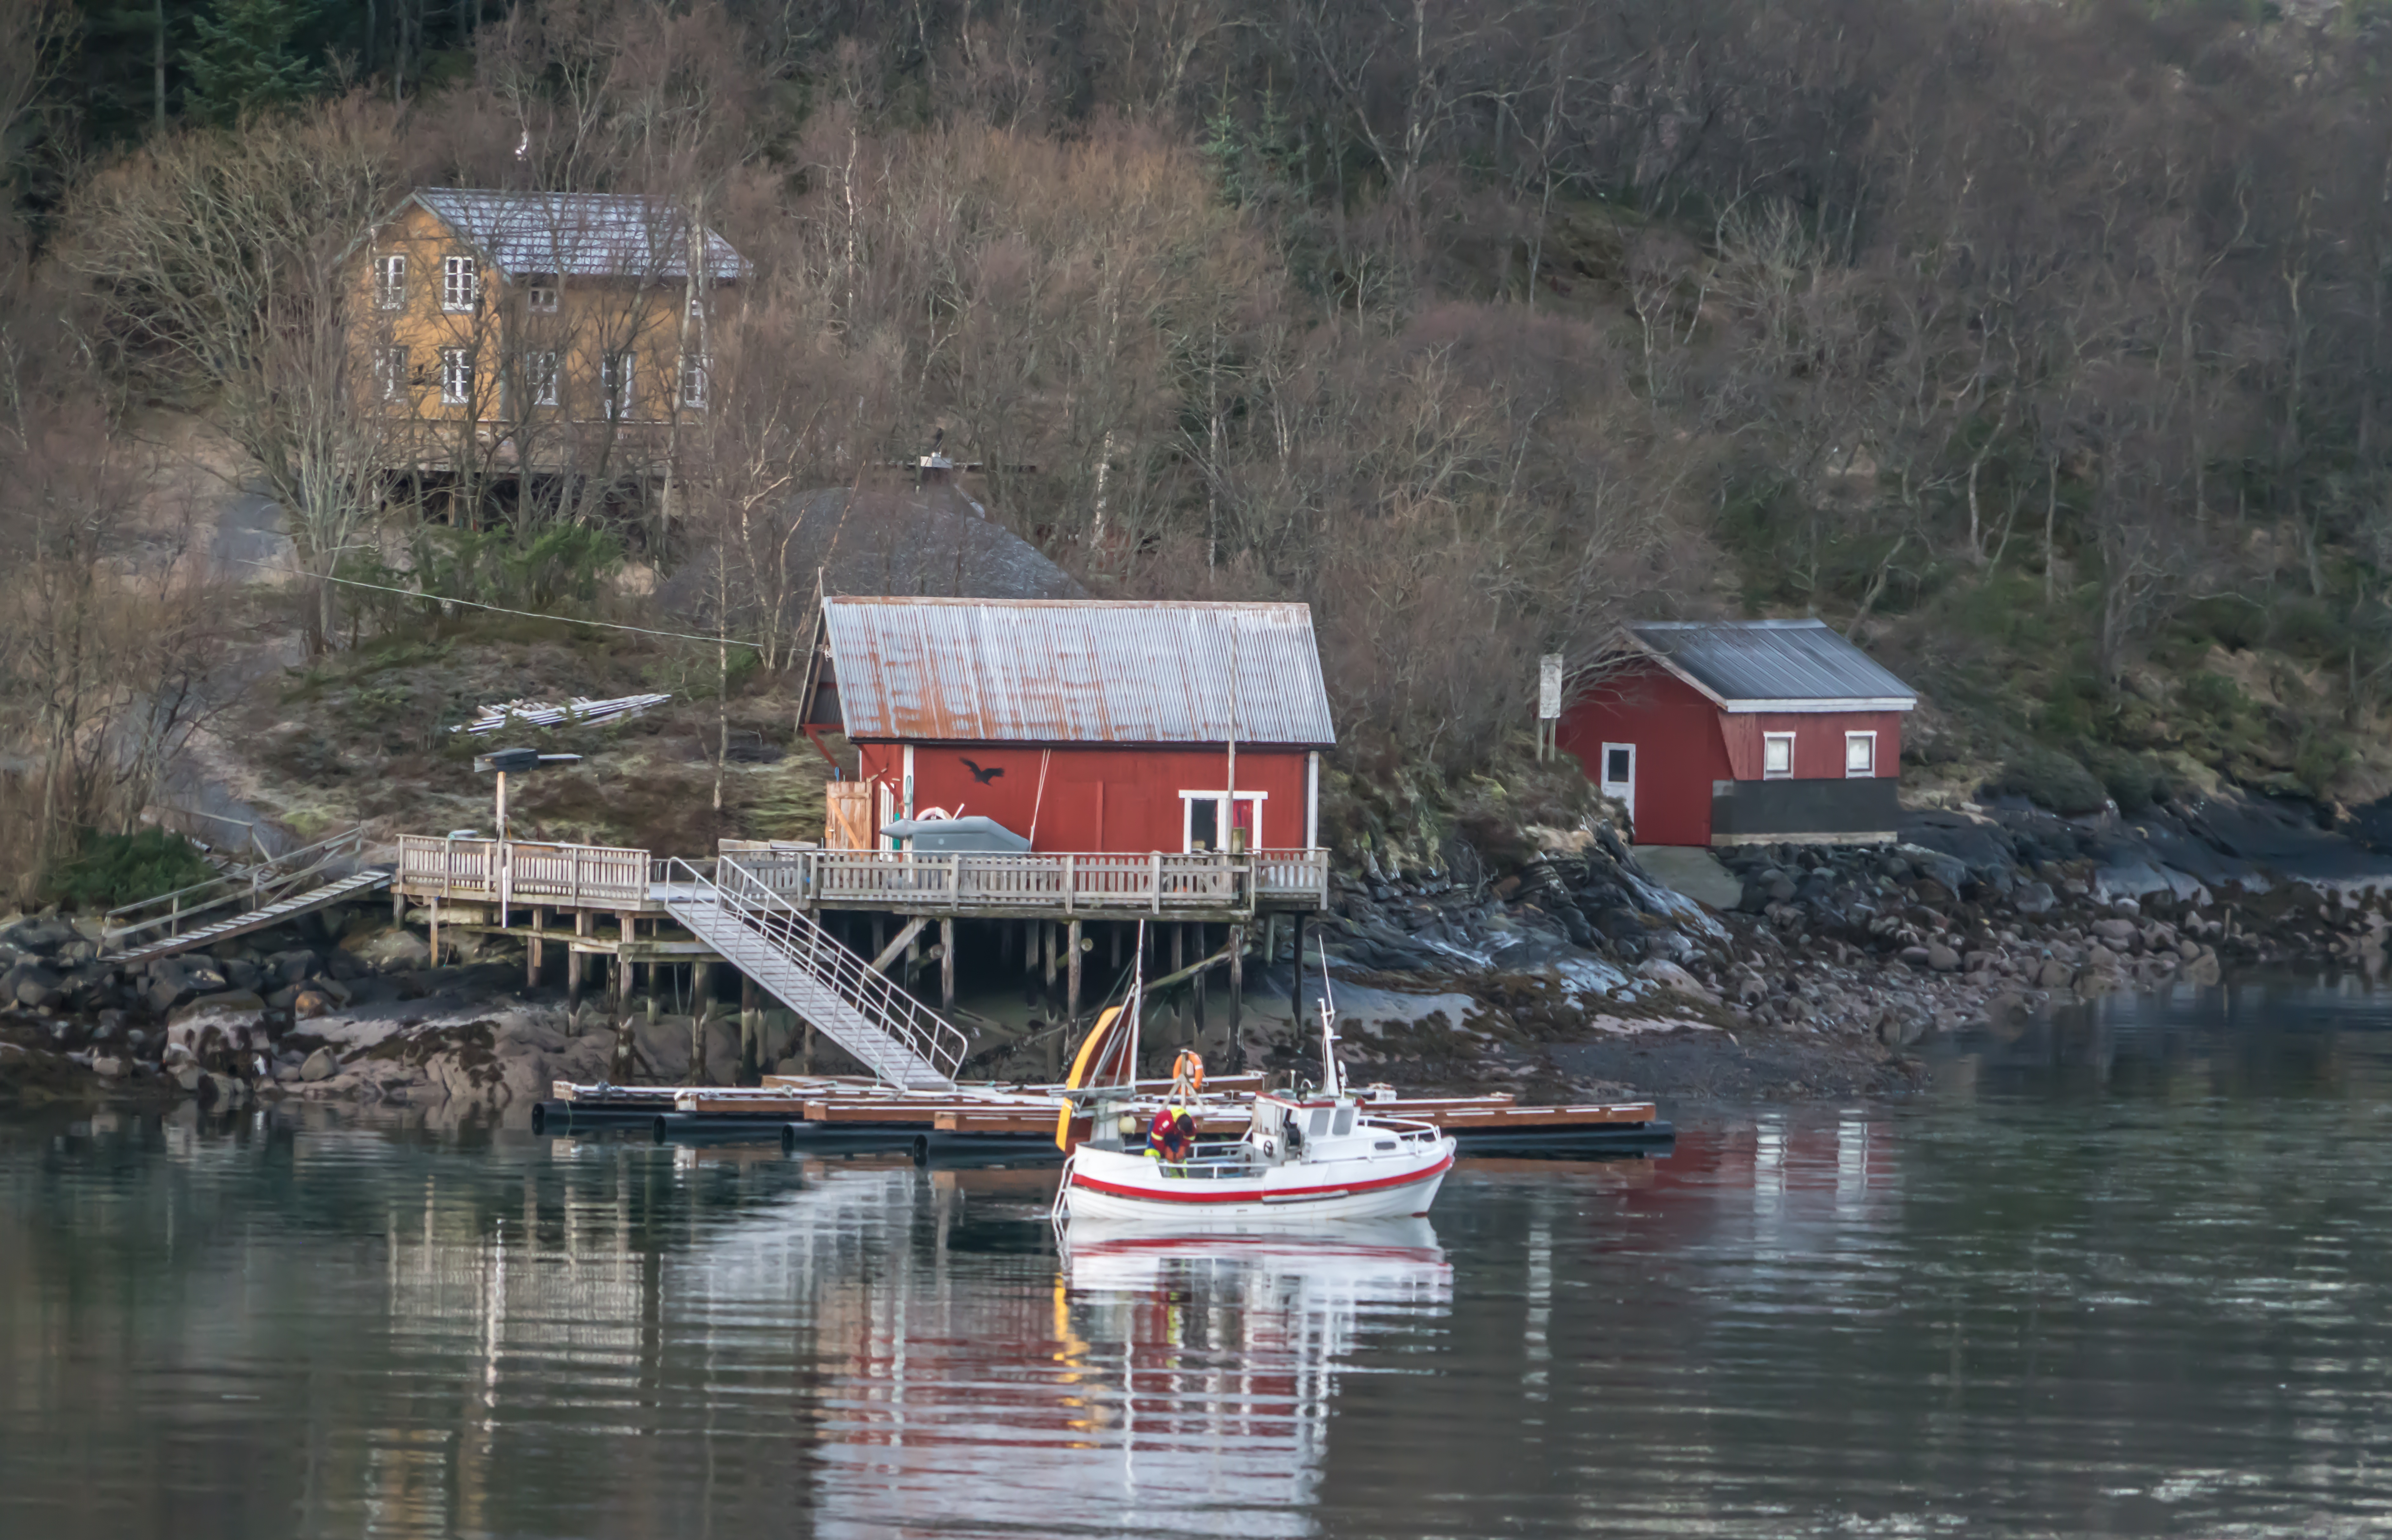
landscape, water, nature, outdoor, mountain, boat, river, reflection, vehicle, scenic, scenery, waterway, boating, norway, norwegian, scandinavia, red house, coast line, geological phenomenon